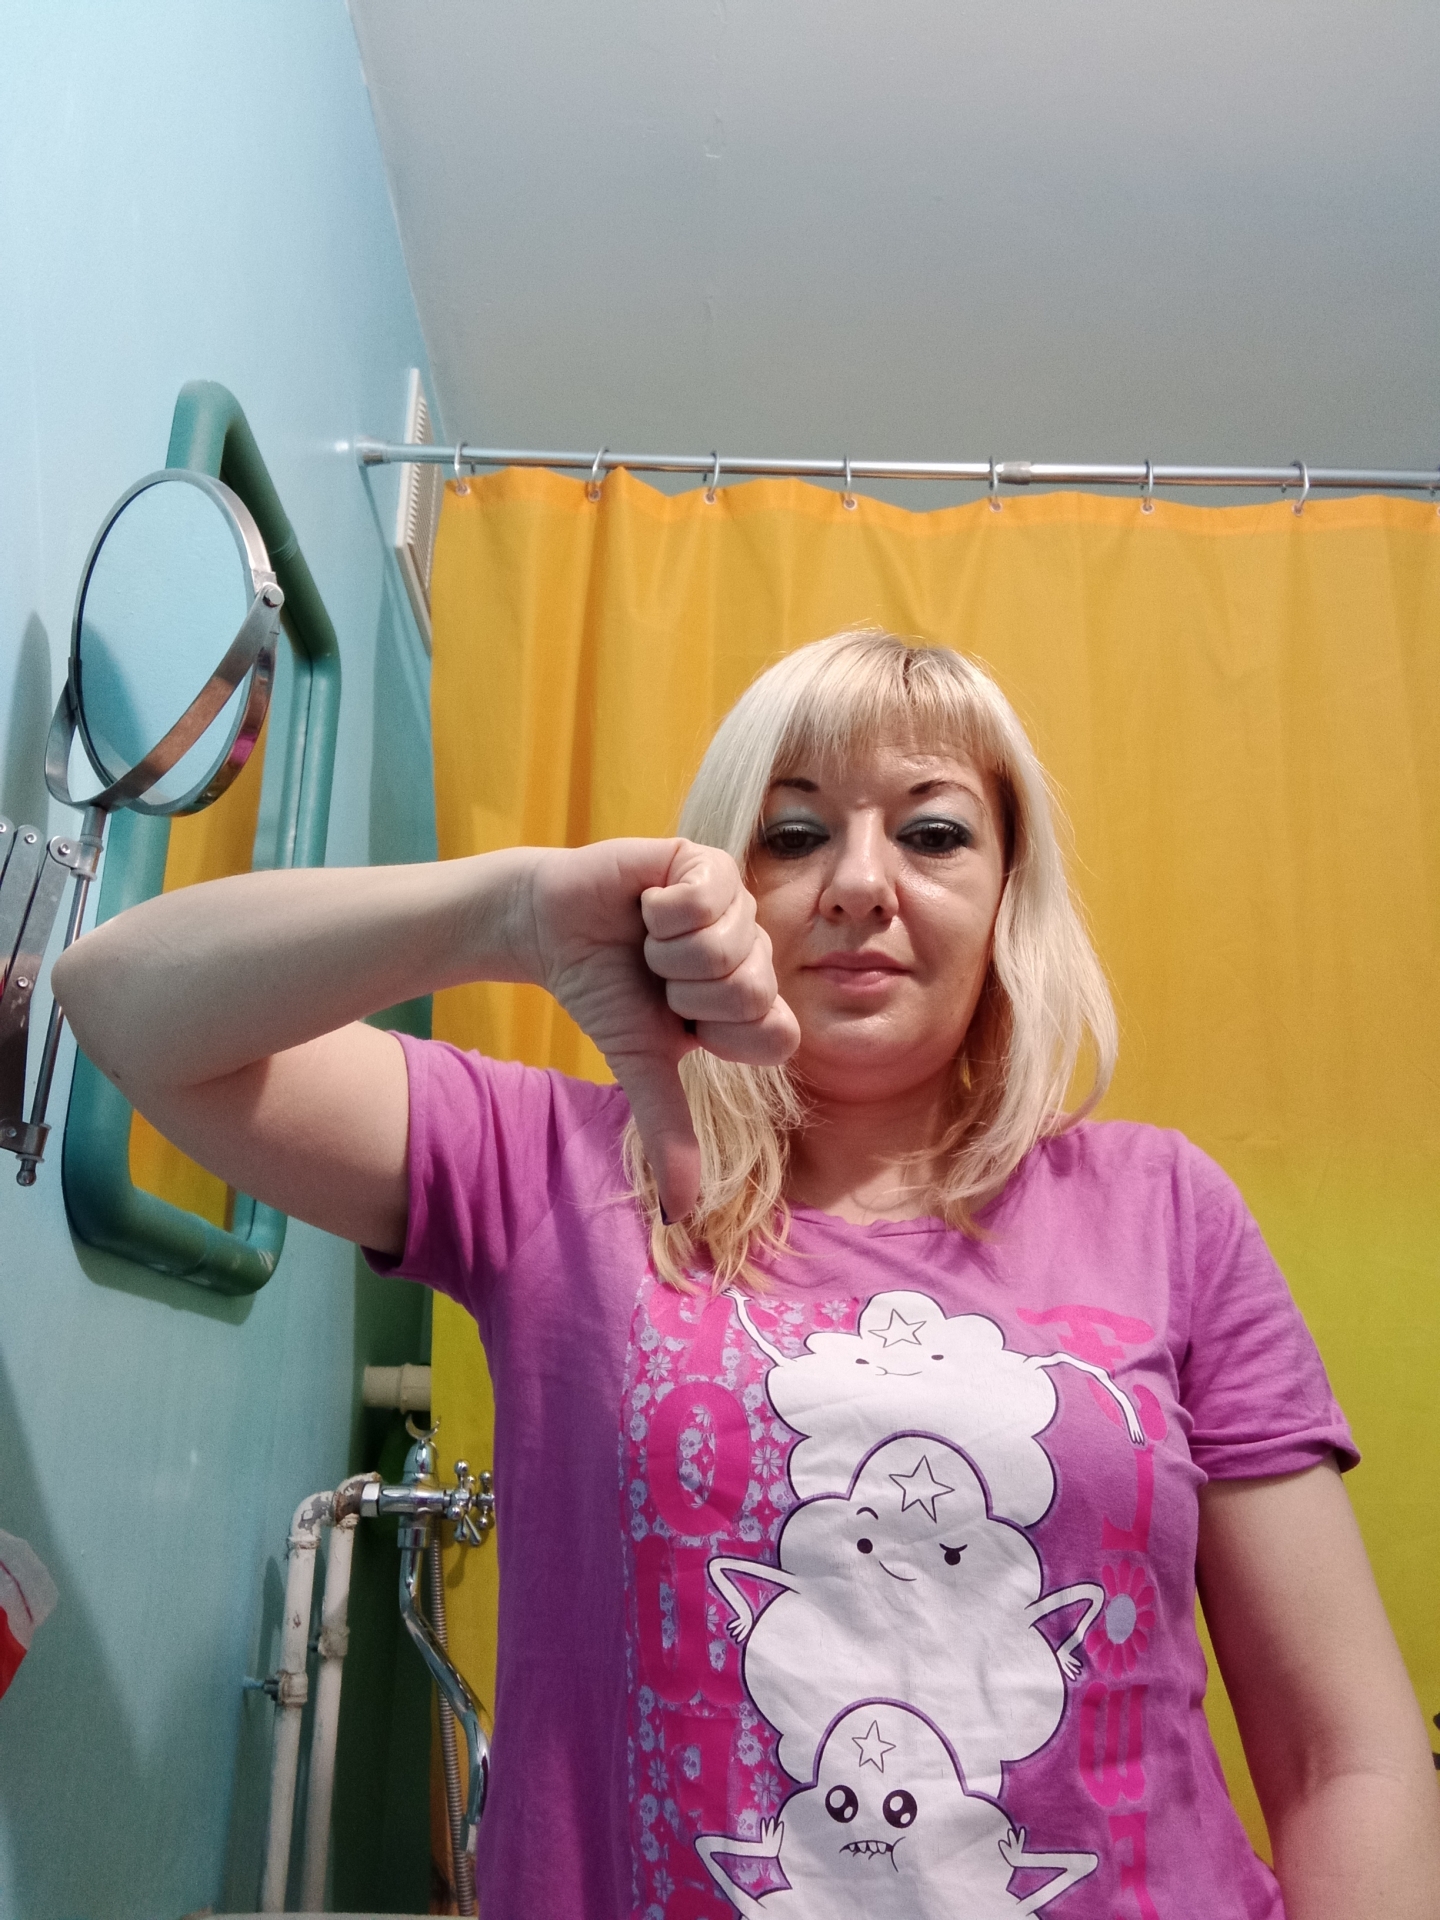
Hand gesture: dislike